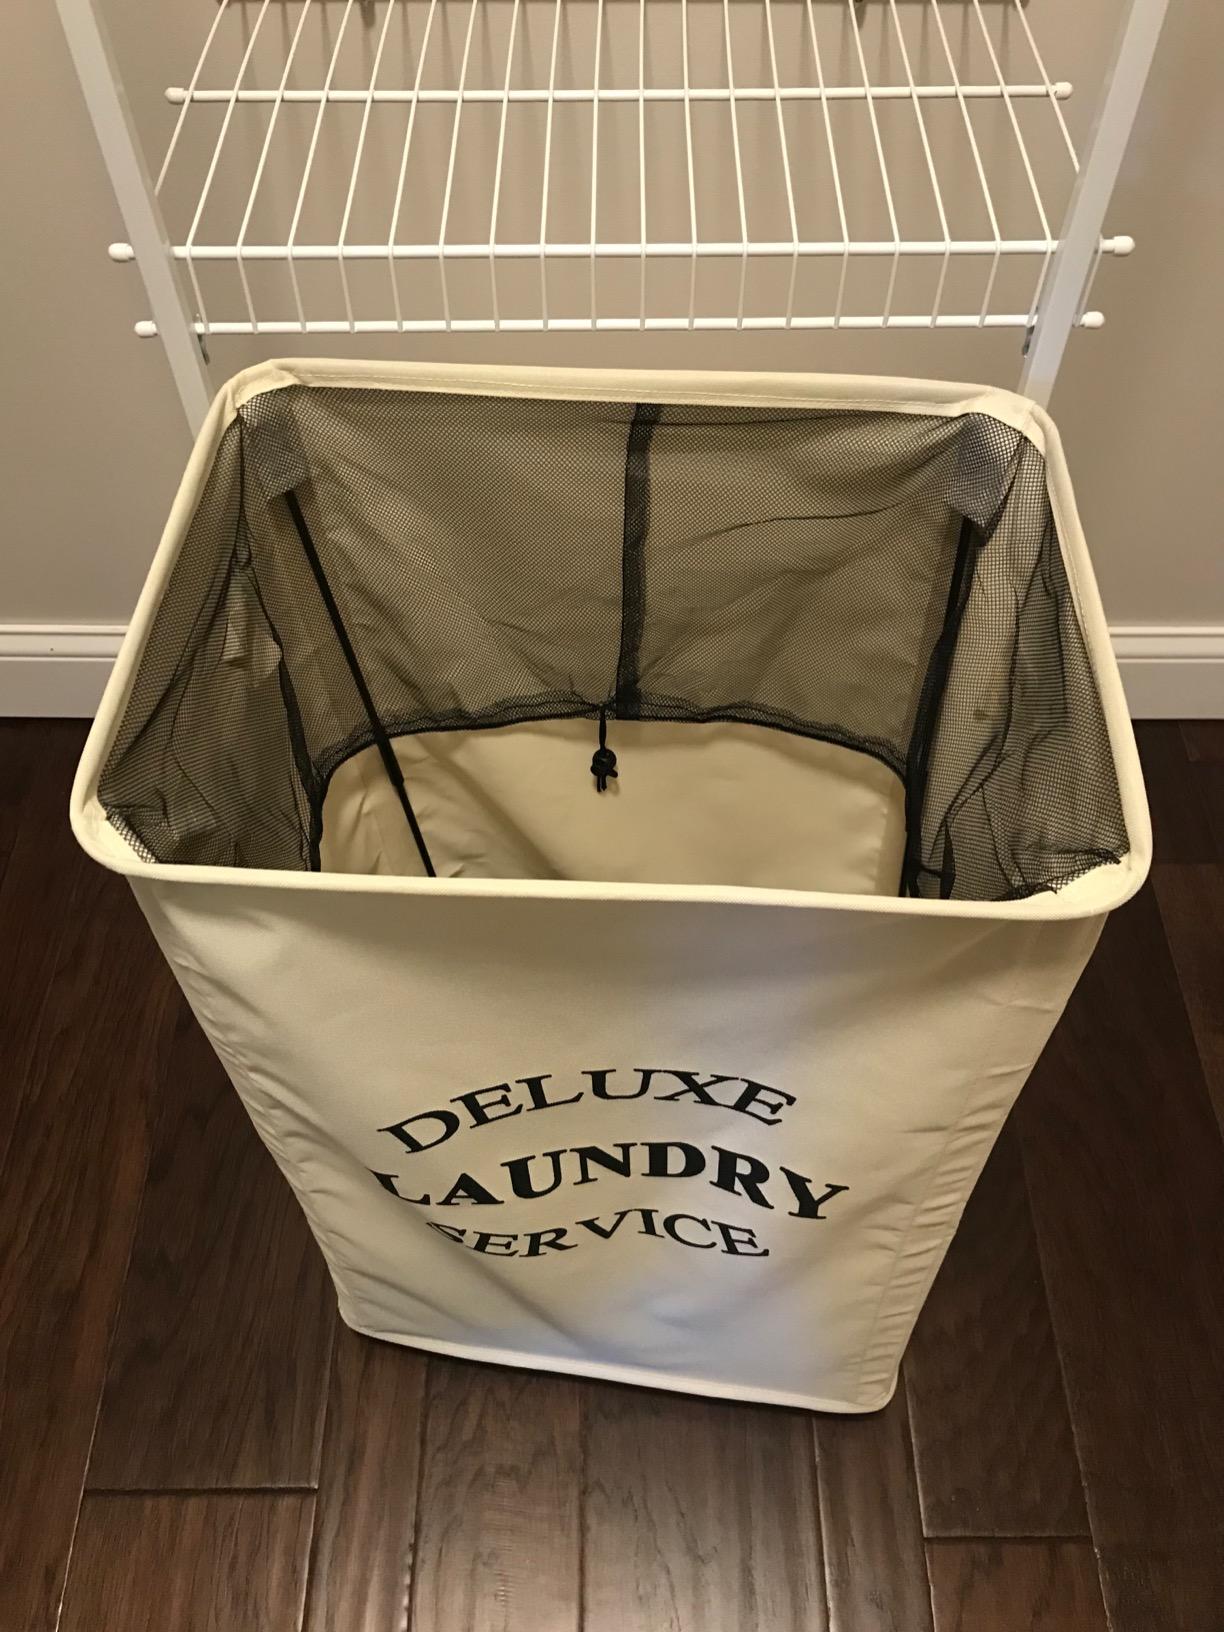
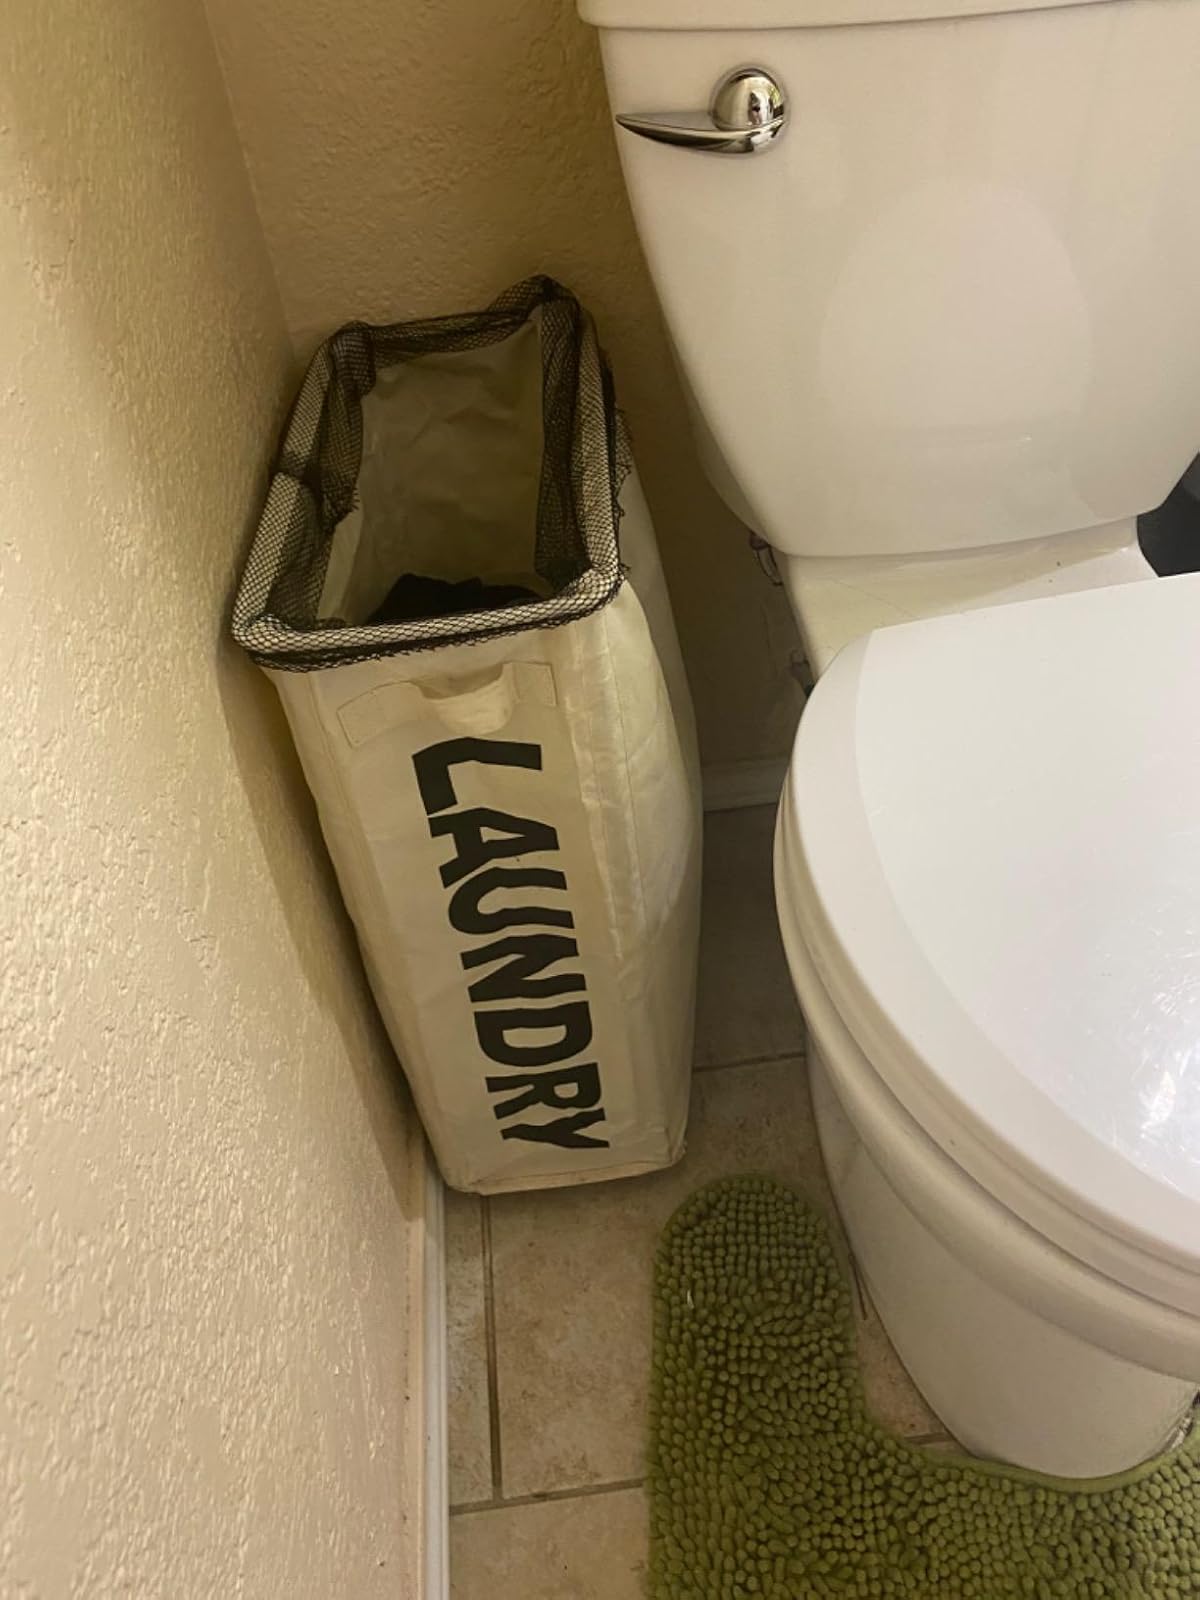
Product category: items_hamper
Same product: no